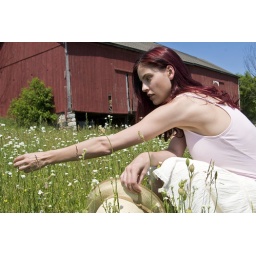
Beautiful young woman wi red hair picking wild flowers in a field with a red barn in the background